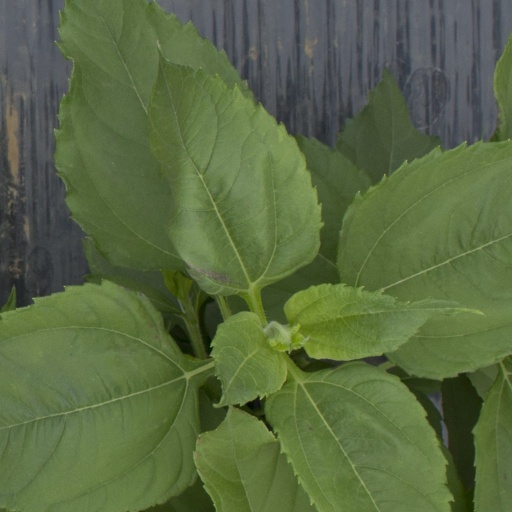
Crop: Jerusalem artichoke